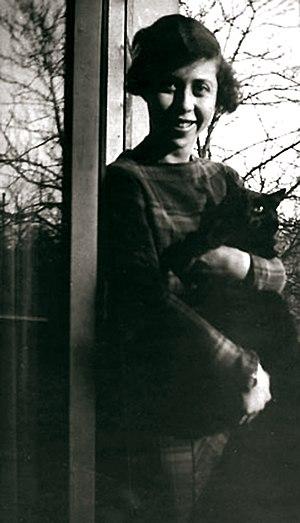
Les Chiens et les Loups est un roman d'Irène Némirovsky, publié à la fin de l'année 1939 en feuilleton dans l'hebdomadaire Gringoire, puis chez Albin Michel en 1940. Éclipsée par la drôle de guerre, c'est la dernière œuvre d'Irène Némirovsky parue de son vivant en volume et sous son nom, avant son interdiction professionnelle puis sa déportation à Auschwitz, où elle meurt au bout d'un mois.
L’histoire des Juifs en France, ou sur le territoire lui correspondant actuellement, semble remonter au Iᵉʳ siècle et se poursuit jusqu’à nos jours, ce qui en fait l’une des plus anciennes présences juives d’Europe occidentale.
David Golder est un roman d'Irène Némirovsky paru en 1929 et dont le succès l'a révélée comme écrivaine.
Irène Némirovsky est une romancière russe d'expression française, née à Kiev le 11 février 1903 et morte le 19 août 1942 à Auschwitz. Auteur à succès dans la France des années 1930 mais oubliée après la Seconde Guerre mondiale, elle est le seul écrivain à qui le prix Renaudot ait été décerné à titre posthume, en 2004, pour son roman inachevé Suite française.